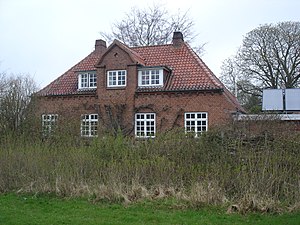
Svendborg-Faaborg Banen / Standsningssteder / Bevarede stationsbygninger
Ulbølle Station fra sporsiden
Svendborg-Faaborg Banen var en jernbane mellem Svendborg og Faaborg på Sydfyn. Den blev anlagt som privatbane og blev forpagtet af Sydfyenske Jernbaner, som 1. april 1949 blev overtaget af DSB – så SFB endte med at være statsbane.